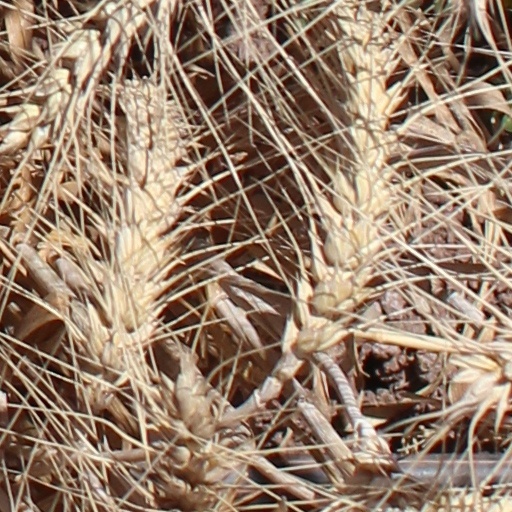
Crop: wheat